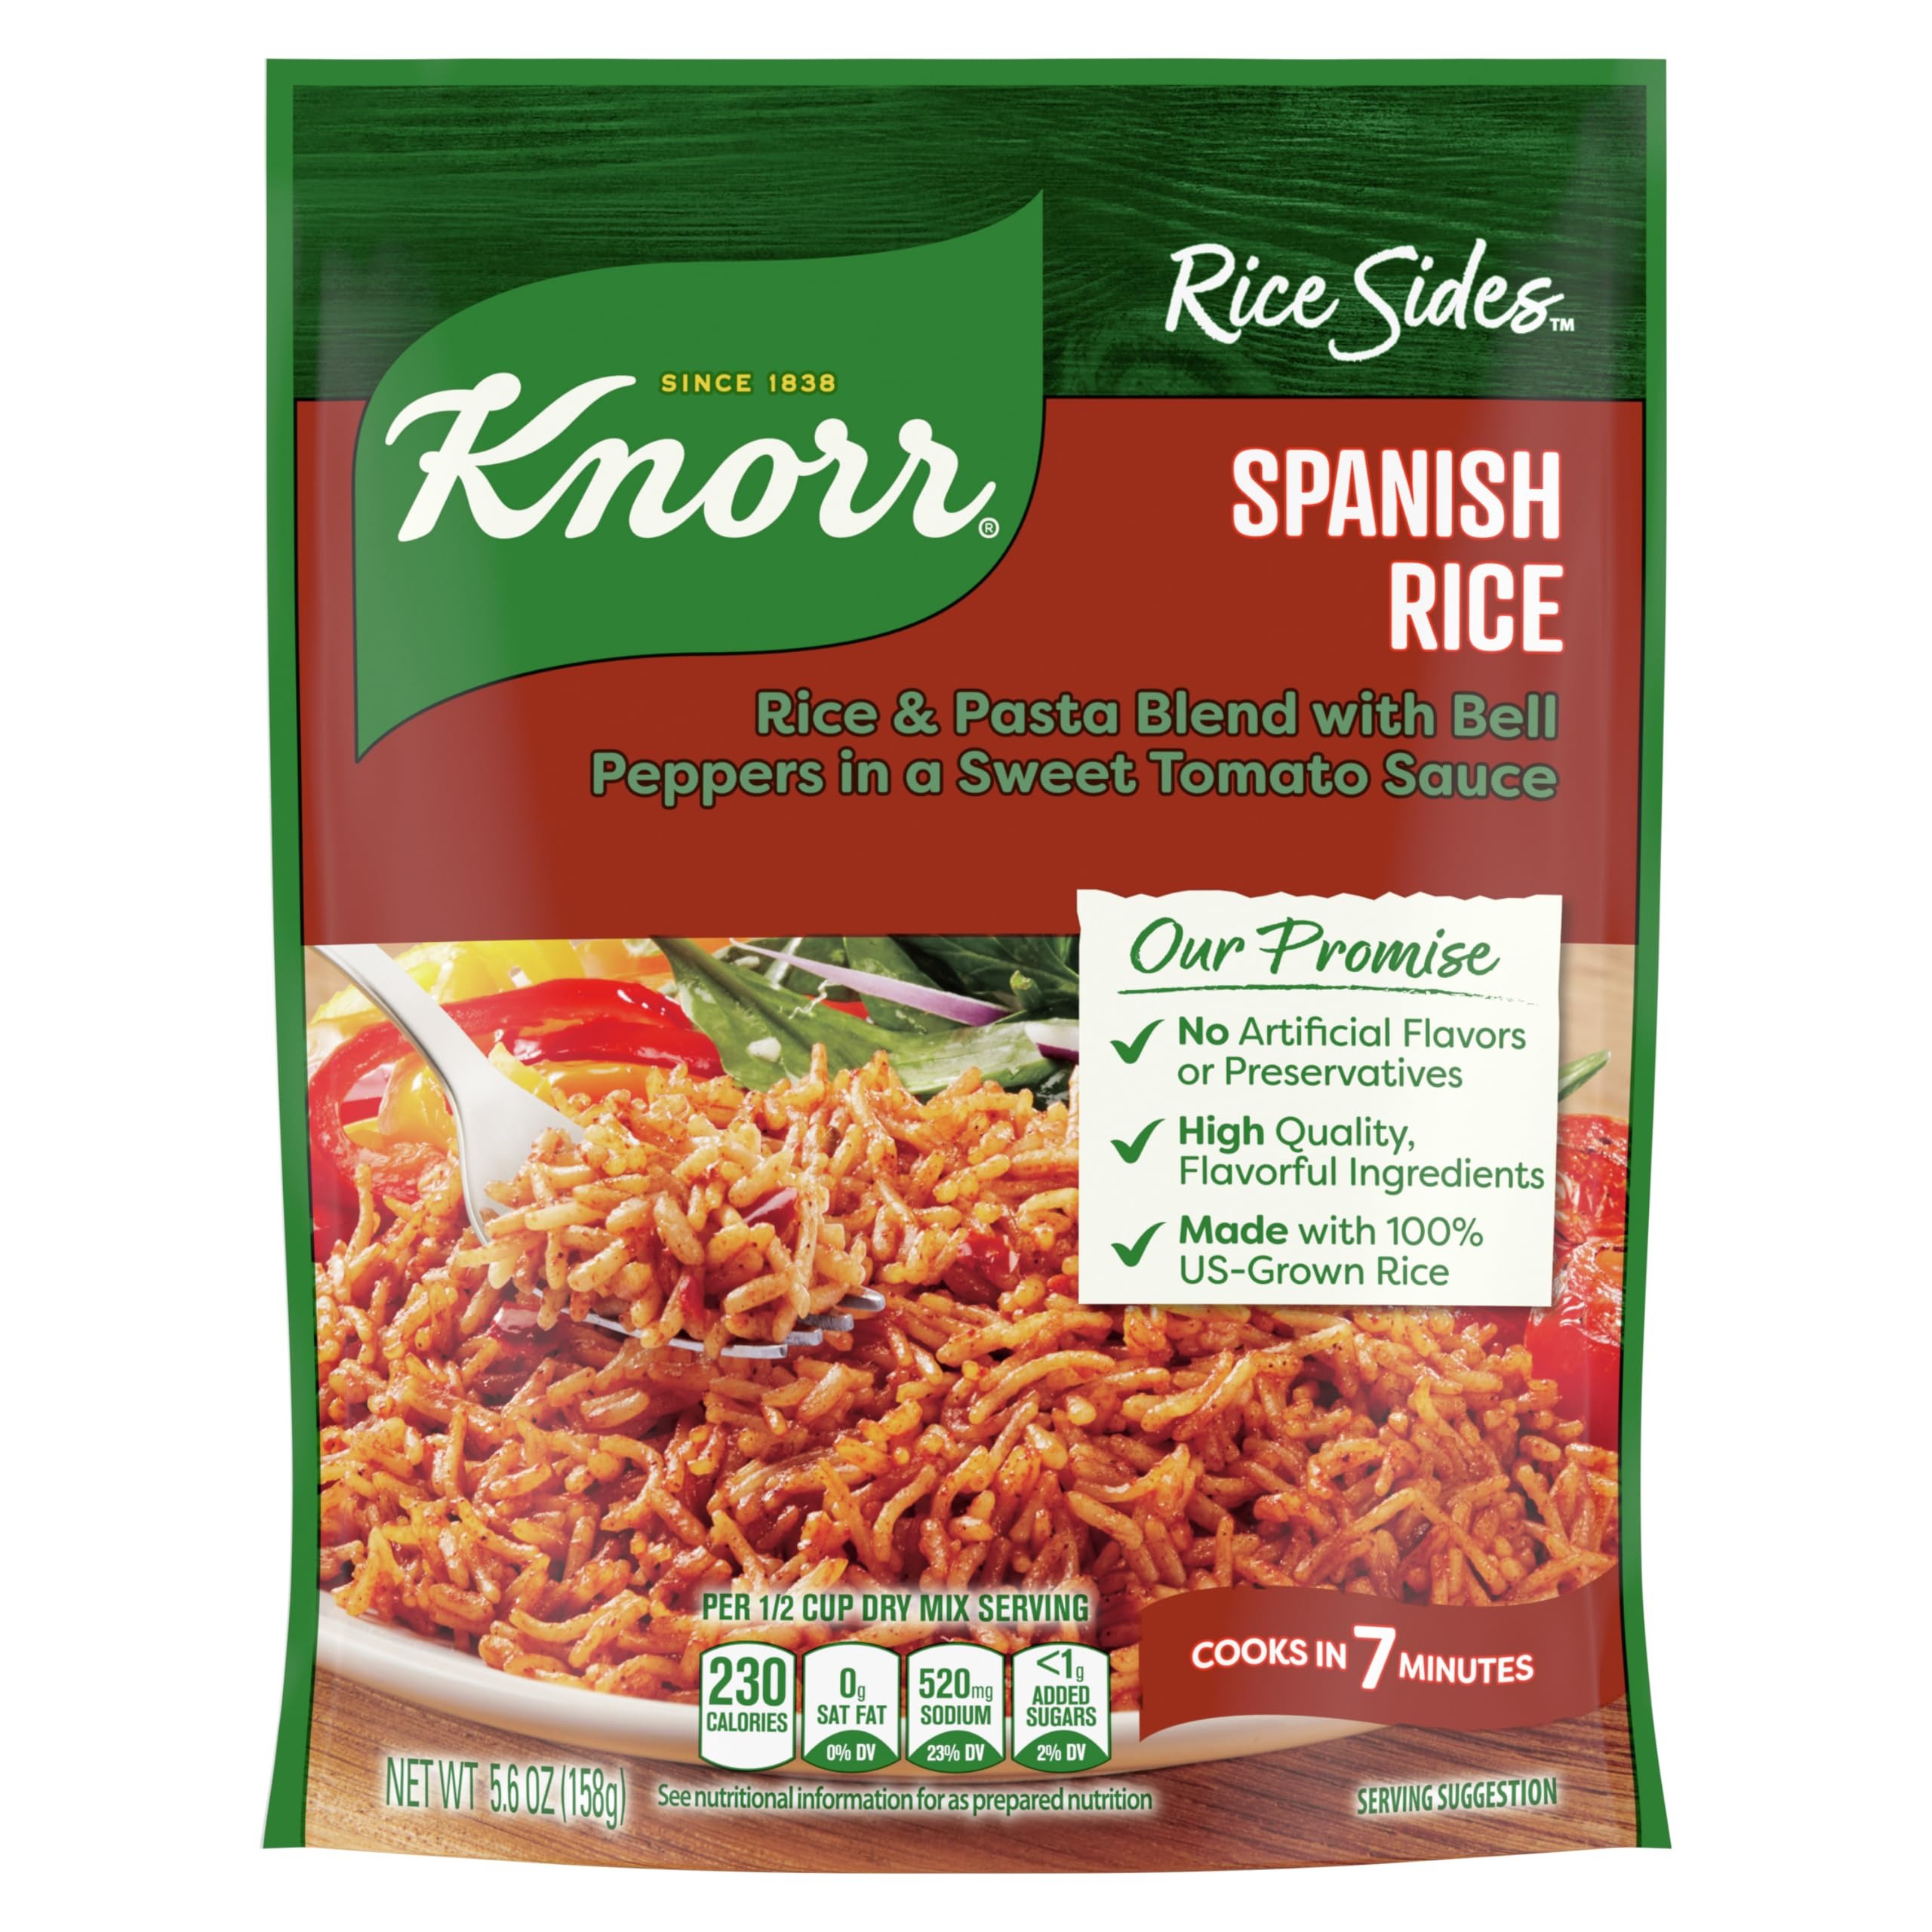
Item Name: Knorr Rice Sides 12 Count Spanish Rice For a Tasty Rice Side Dish No Artificial Flavors or Preservatives 5.6 oz
Bullet Point 1: Knorr Rice Sides Spanish Rice is a rice and pasta blend side dish that enhances meals with amazing flavor.
Bullet Point 2: Rice Sides Spanish Rice deliciously combines peppers, onions, tomatoes, and garlic with a sweet tomato sauce.
Bullet Point 3: Knorr Rice Sides are quick and easy to prepare — they cook in just 7 minutes.
Bullet Point 4: Knorr Rice Sides Spanish Rice contains no artificial flavors, no preservatives, and no added MSG, except those naturally occurring glutamates.
Bullet Point 5: Our Spanish Rice can be part of a delicious Knorr recipe, or can be enjoyed as a rice side dish on its own.
Value: 67.2
Unit: Ounce

Price: 1.39